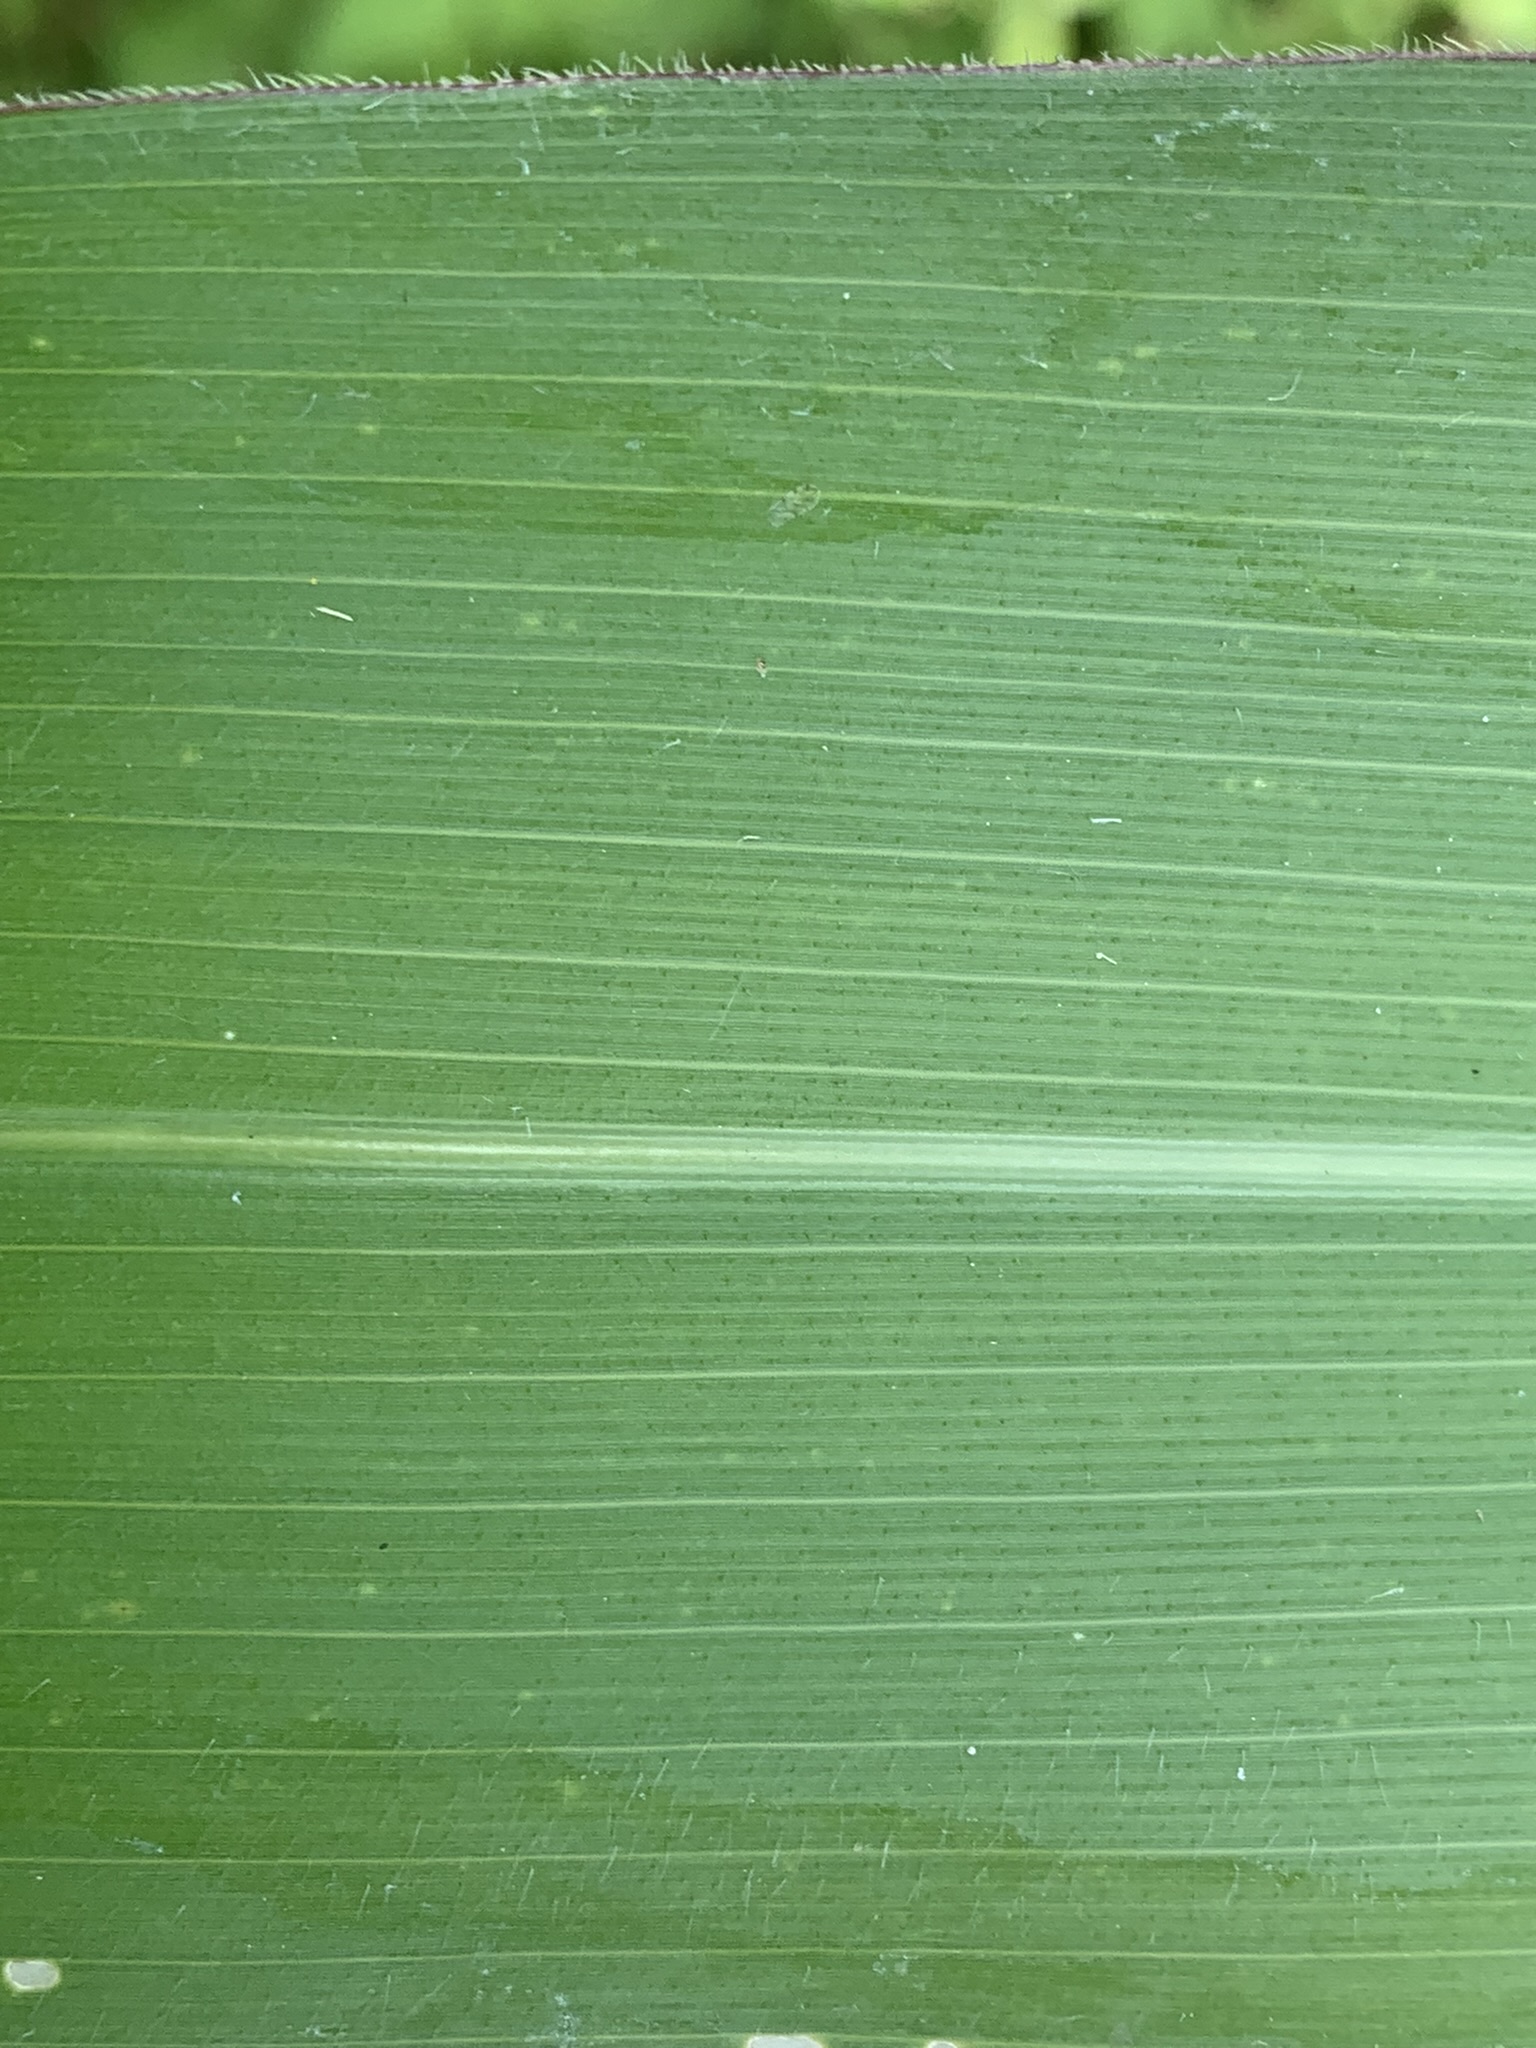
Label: Healthy